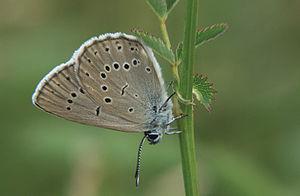
Le décret de classement du parc naturel régional des Baronnies provençales du 26 janvier 2015 a été publié au Journal Officiel le 28 janvier 2015. Le parc s’étend sur un massif entre Drôme et Hautes-Alpes. À cheval sur les Régions Auvergne-Rhône-Alpes et Provence-Alpes-Côte d'Azur, les Baronnies provençales sont reconnues au niveau national comme Parc naturel régional.